Jacques Courtois

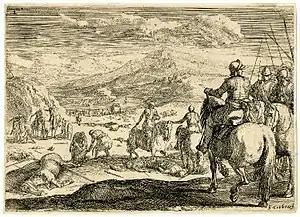
"Military scenes", etching

After the death of his wife in 1654, Jacques Courtois had to deal with the family property and provide dowries for two of his sisters who were Ursuline nuns in Fribourg, Switzerland. He also made some religious pictures for their convent.